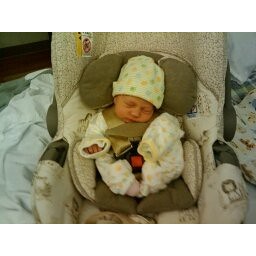
Mer: All bundled up into her car seat for the trip home. She looks so tiny in that thing.